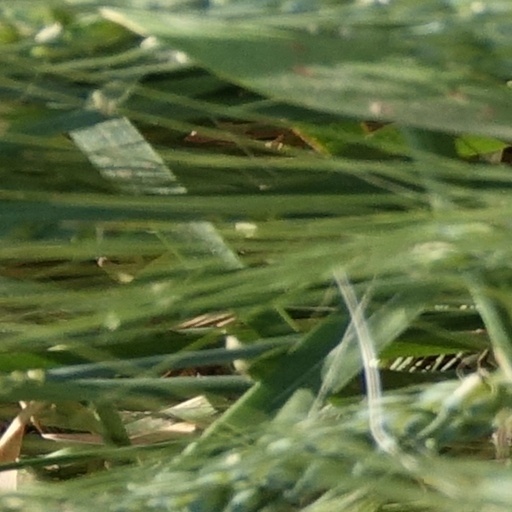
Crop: wheat